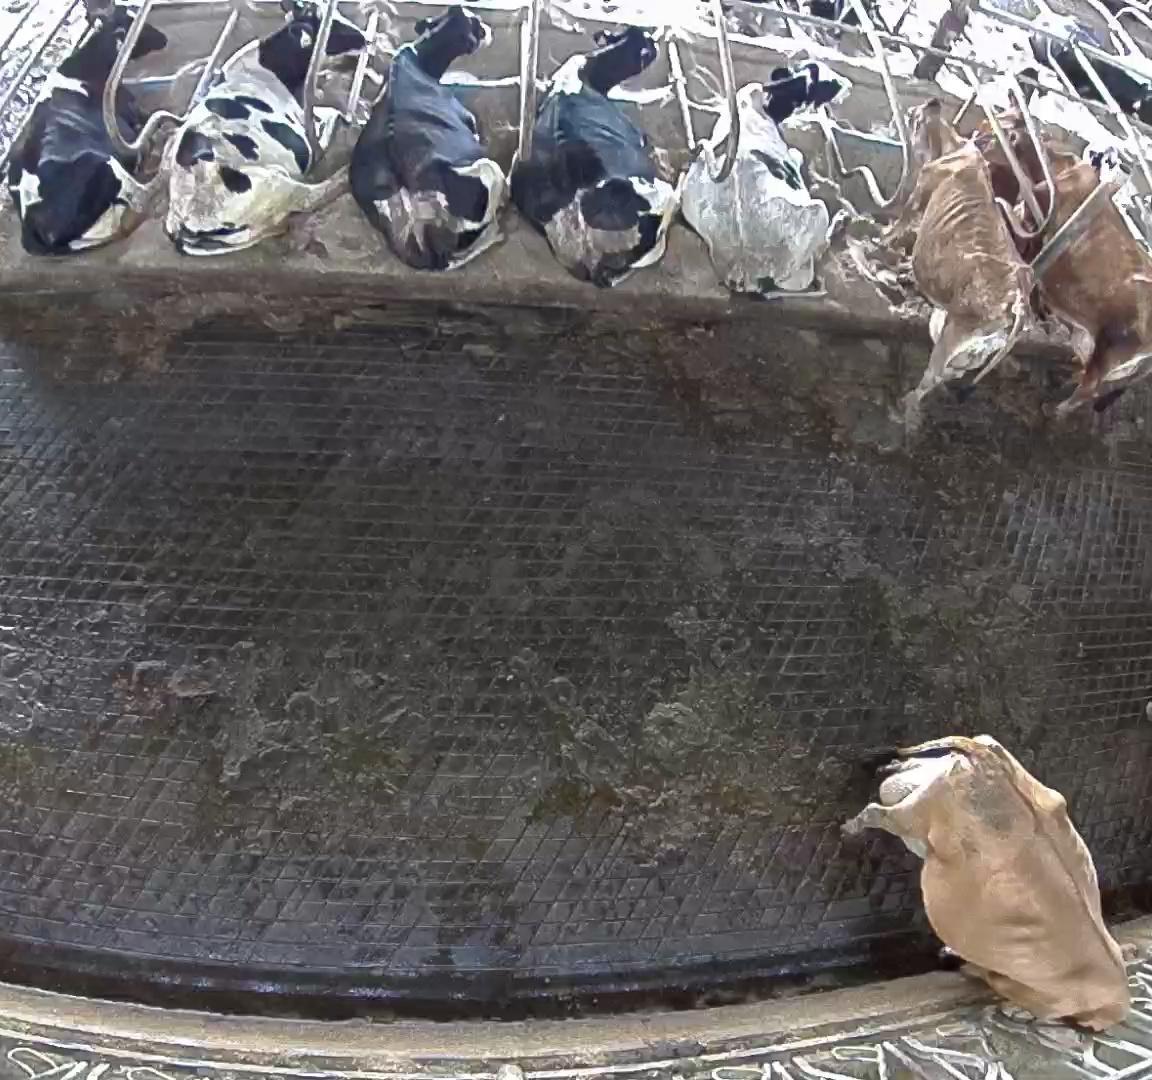
Number of cows: 10